Chuí Lighthouse

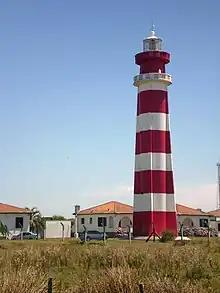
Chui Lighthouse in 2007

Chuí Lighthouse is an active lighthouse in Barra do Chuí, at the mouth of Chuí Stream, just from the Uruguayan border; the lighthouse is the southernmost of all the Brazilian lights.